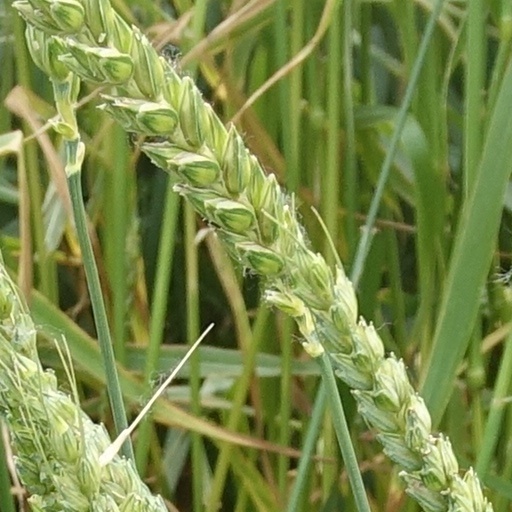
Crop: wheat